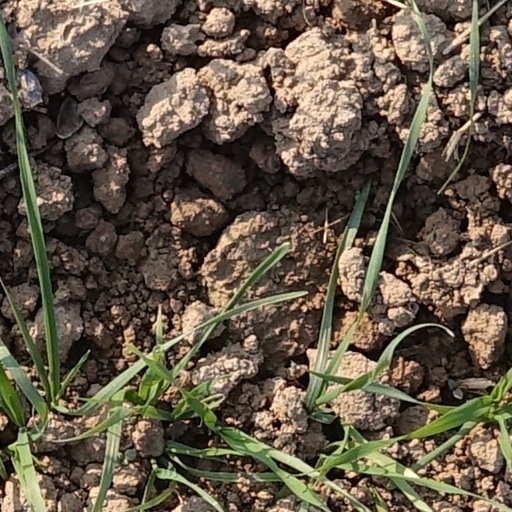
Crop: wheat